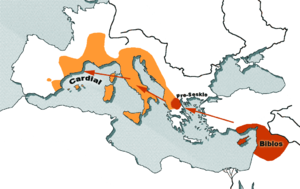
Située sur un isthme entre la mer Méditerranée et l'océan Atlantique, s'étalant des Alpes aux Pyrénées et au Massif central ; l'Occitanie est à la fois un pays ouvert et de passage mais aussi un pays montagnard, véritable conservatoire de groupes humains et de traditions remontant parfois à des temps préhistoriques et protohistoriques pré-indo-européens. L'espace occitan a souvent été en opposition avec l'espace français, du fait d'un peuplement différent ou de conditions politiques contraires. Sans avoir jamais bénéficié d'aucune structure d'État souverain, ce pays présente des caractéristiques sociales propres donnant une orientation particulière aux mouvements historiques qui le traversent. Son histoire est celle d’une frange septentrionale de l’Europe du Sud qui au fur et à mesure du renforcement de l'État français s'est trouvée liée à un centre d’Europe du Nord.